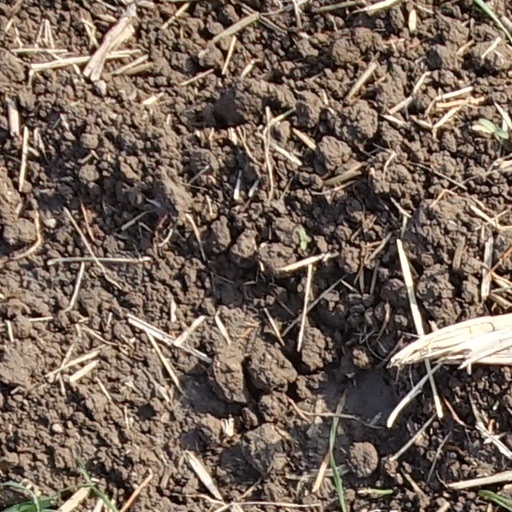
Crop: wheat